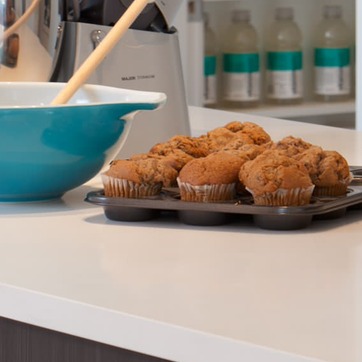
Material: food